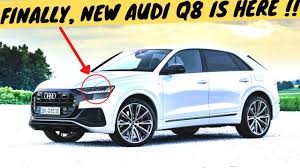
Label: noambulance